Aftermath of the George Floyd protests in Minneapolis–Saint Paul

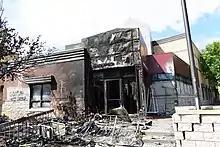
The destroyed third precinct station in Minneapolis, May 30, 2020.

Built in 1985, the third precinct station in south Minneapolis was overrun by demonstrators and officially lost on May 28, 2020. It is a matter of debate whether the decision by city officials to abandon it helped save lives or inspired more violence. Minneapolis police chief Medaria Arradondo, and other city leaders prepared as early as May 27 for the possibility of surrendering the station, which had been the location of tense protests beginning the evening of May 26, a day after Floyd's arrest and murder. According to Frey, after the precinct building was breached the city faced the choice of hand-to-hand combat with demonstrators that could result in more death, or forces could make a hasty departure and leave the building to the crowd, the latter of which happened in dramatic fashion as it was captured on live video. The image of an abandoned police station being set on fire by demonstrators was said to symbolize the collapse of order in Minneapolis and the failure of the police's relationship with the community. Hennepin County officials estimated tin July 2020 that he cost to replace the police station, either at the prior location or at a new location, was $10 million. Those who were charged and later pled guilty for their role in destroying the building were ordered to pay $12 million in restitution.